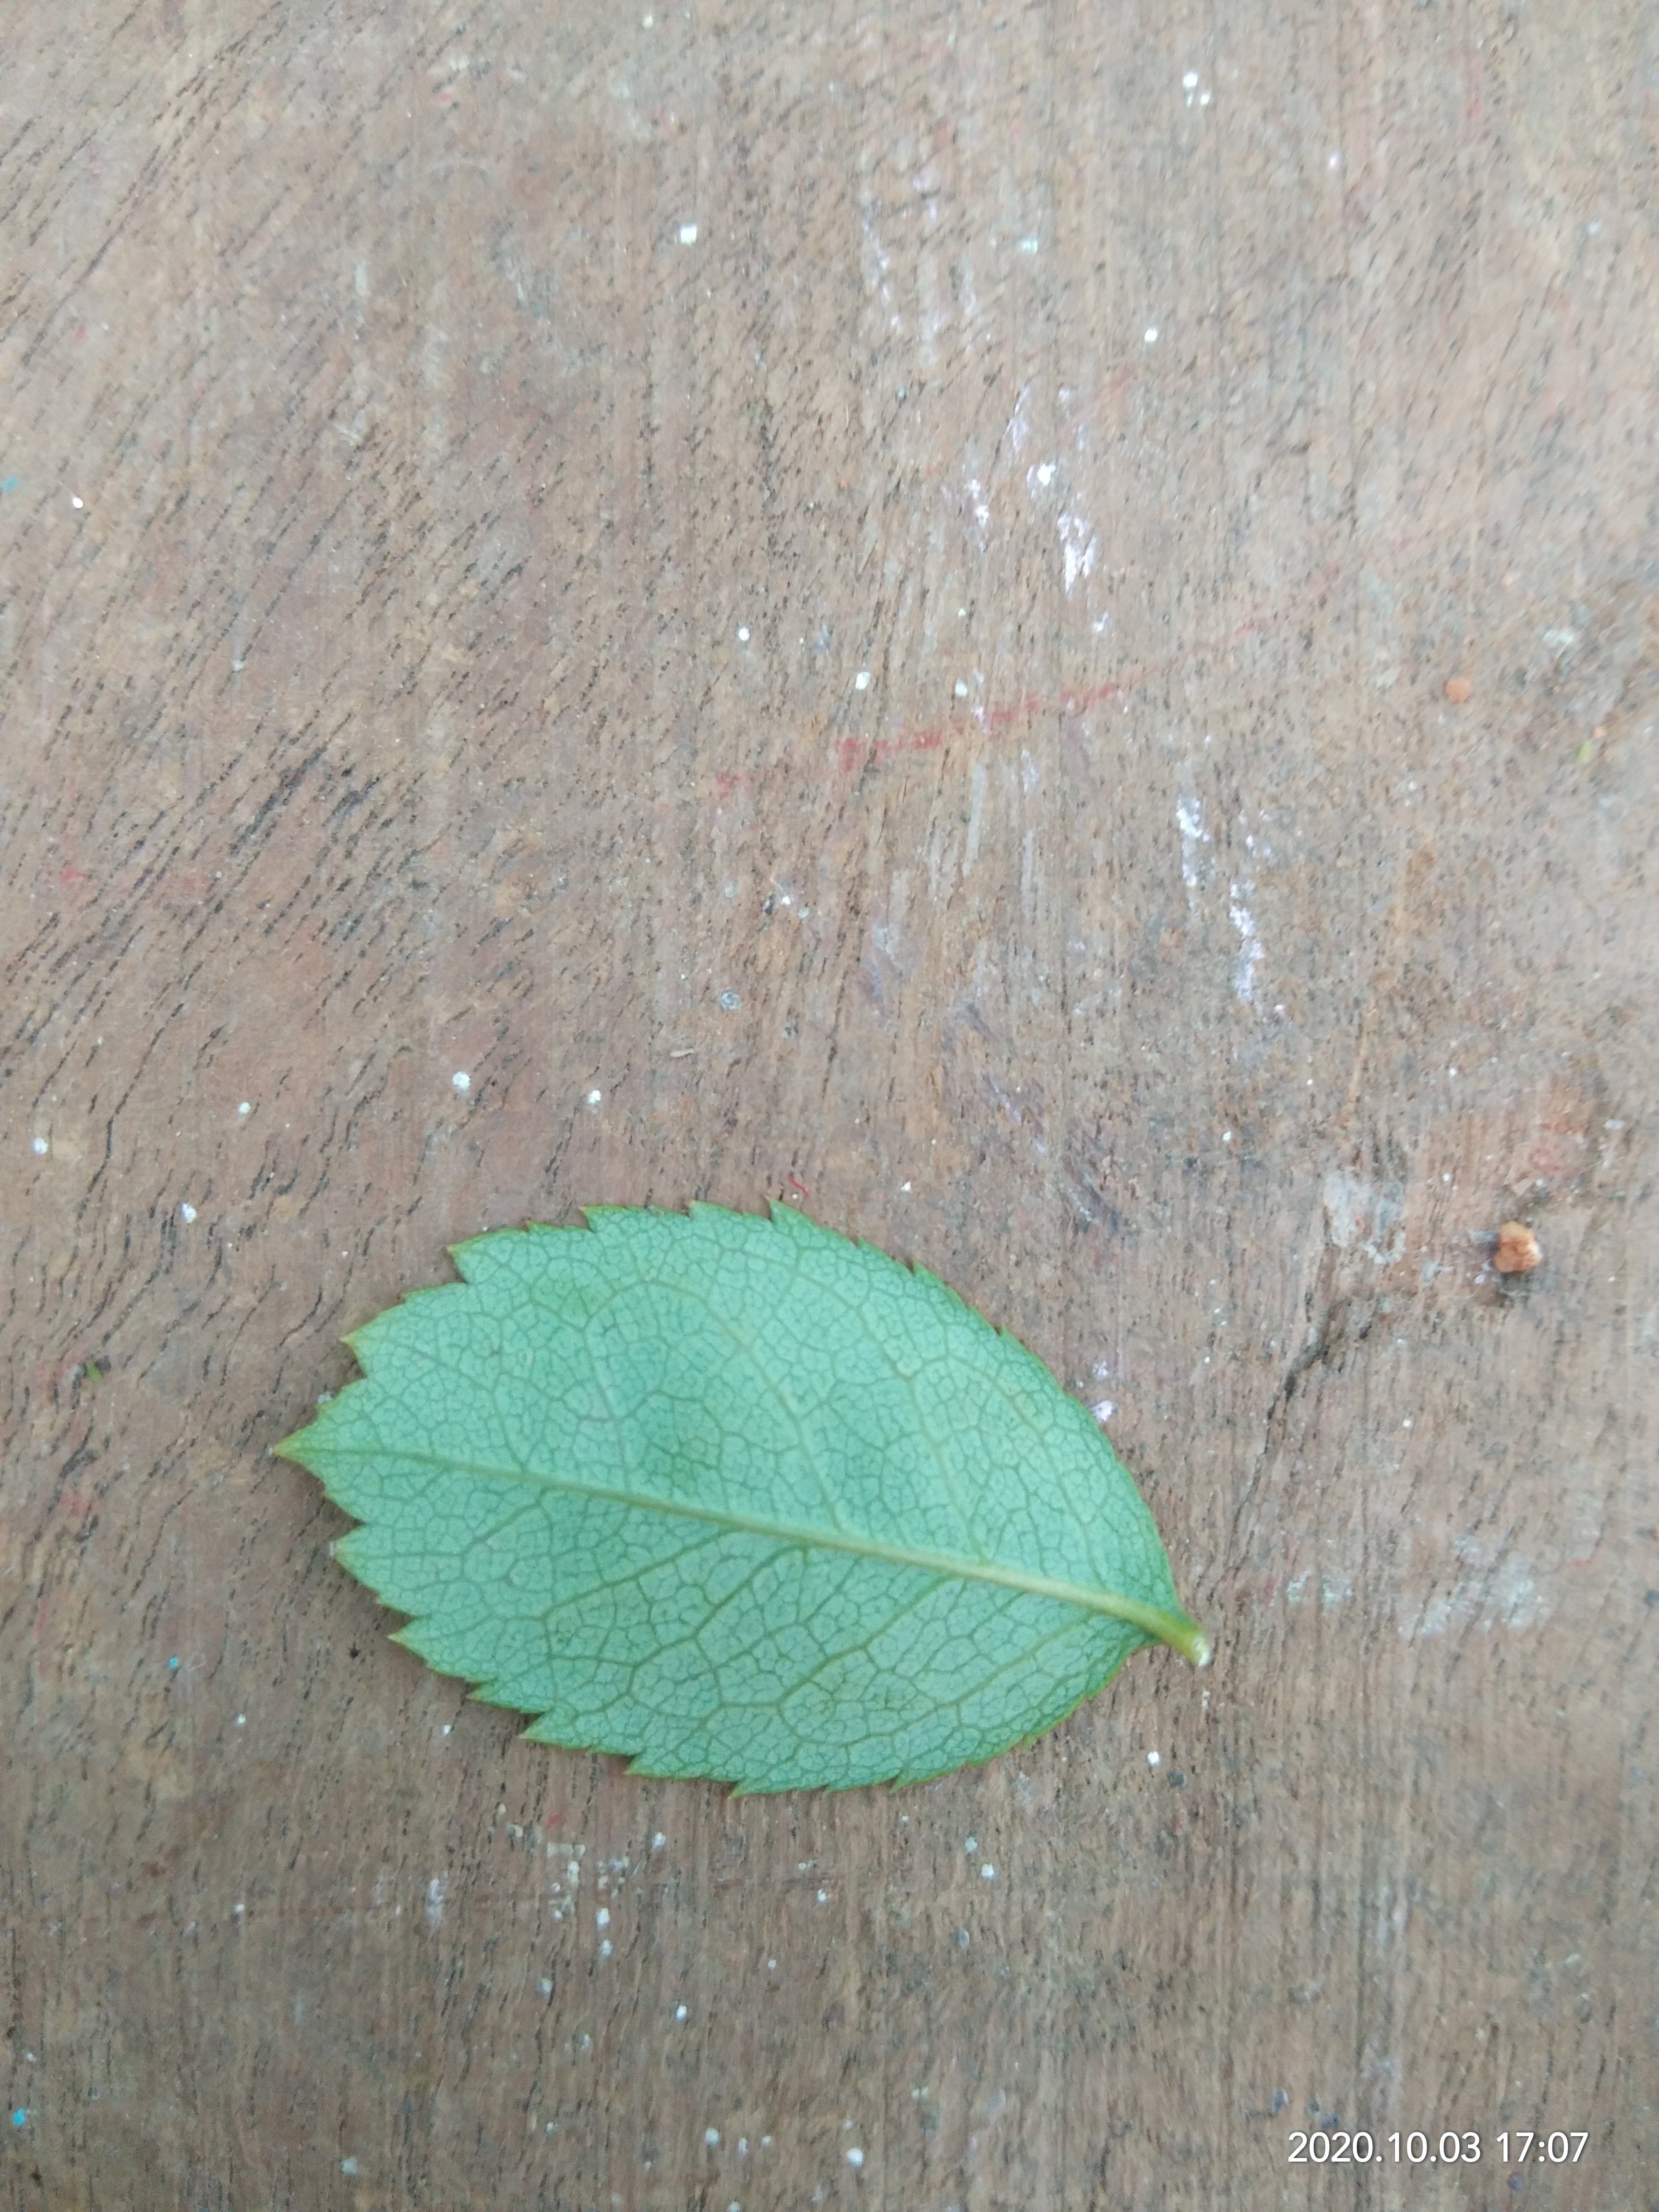
Plant: Rose